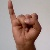
The image shows a hand gesture representing the letter 'I' in Indian Sign Language.